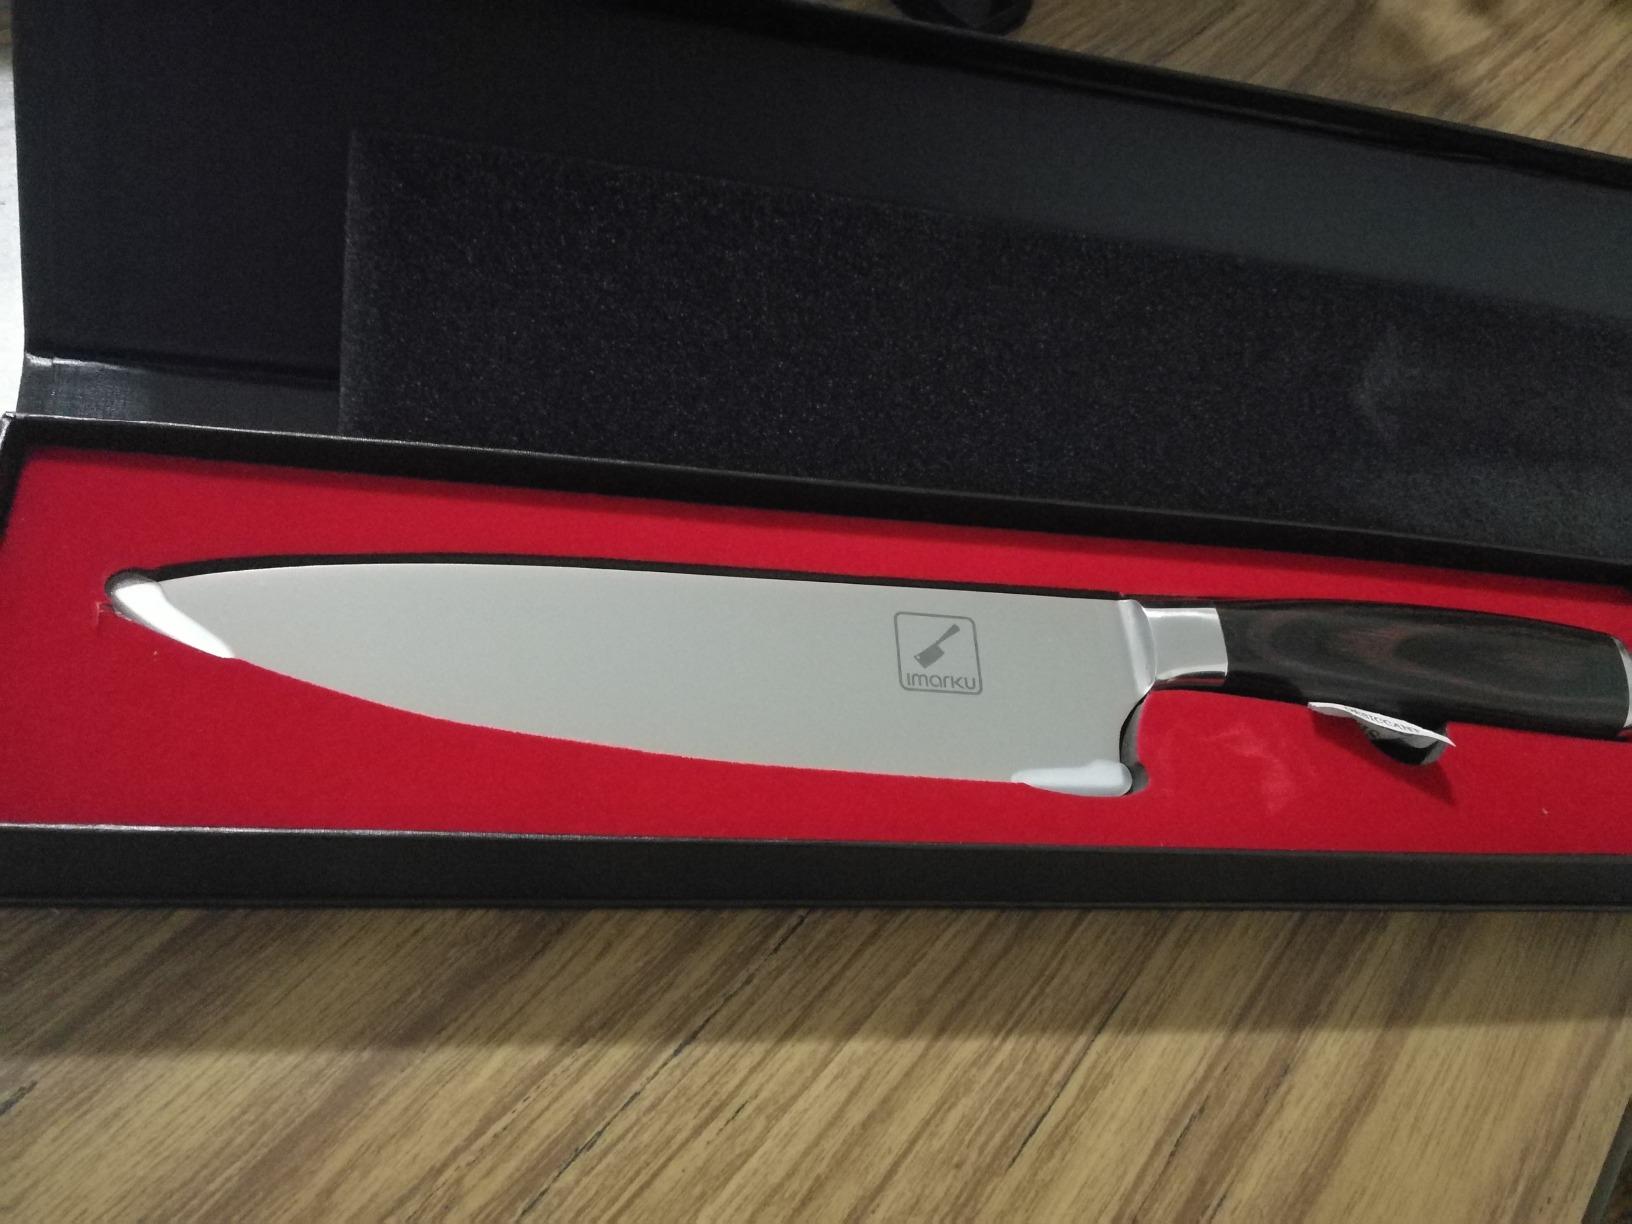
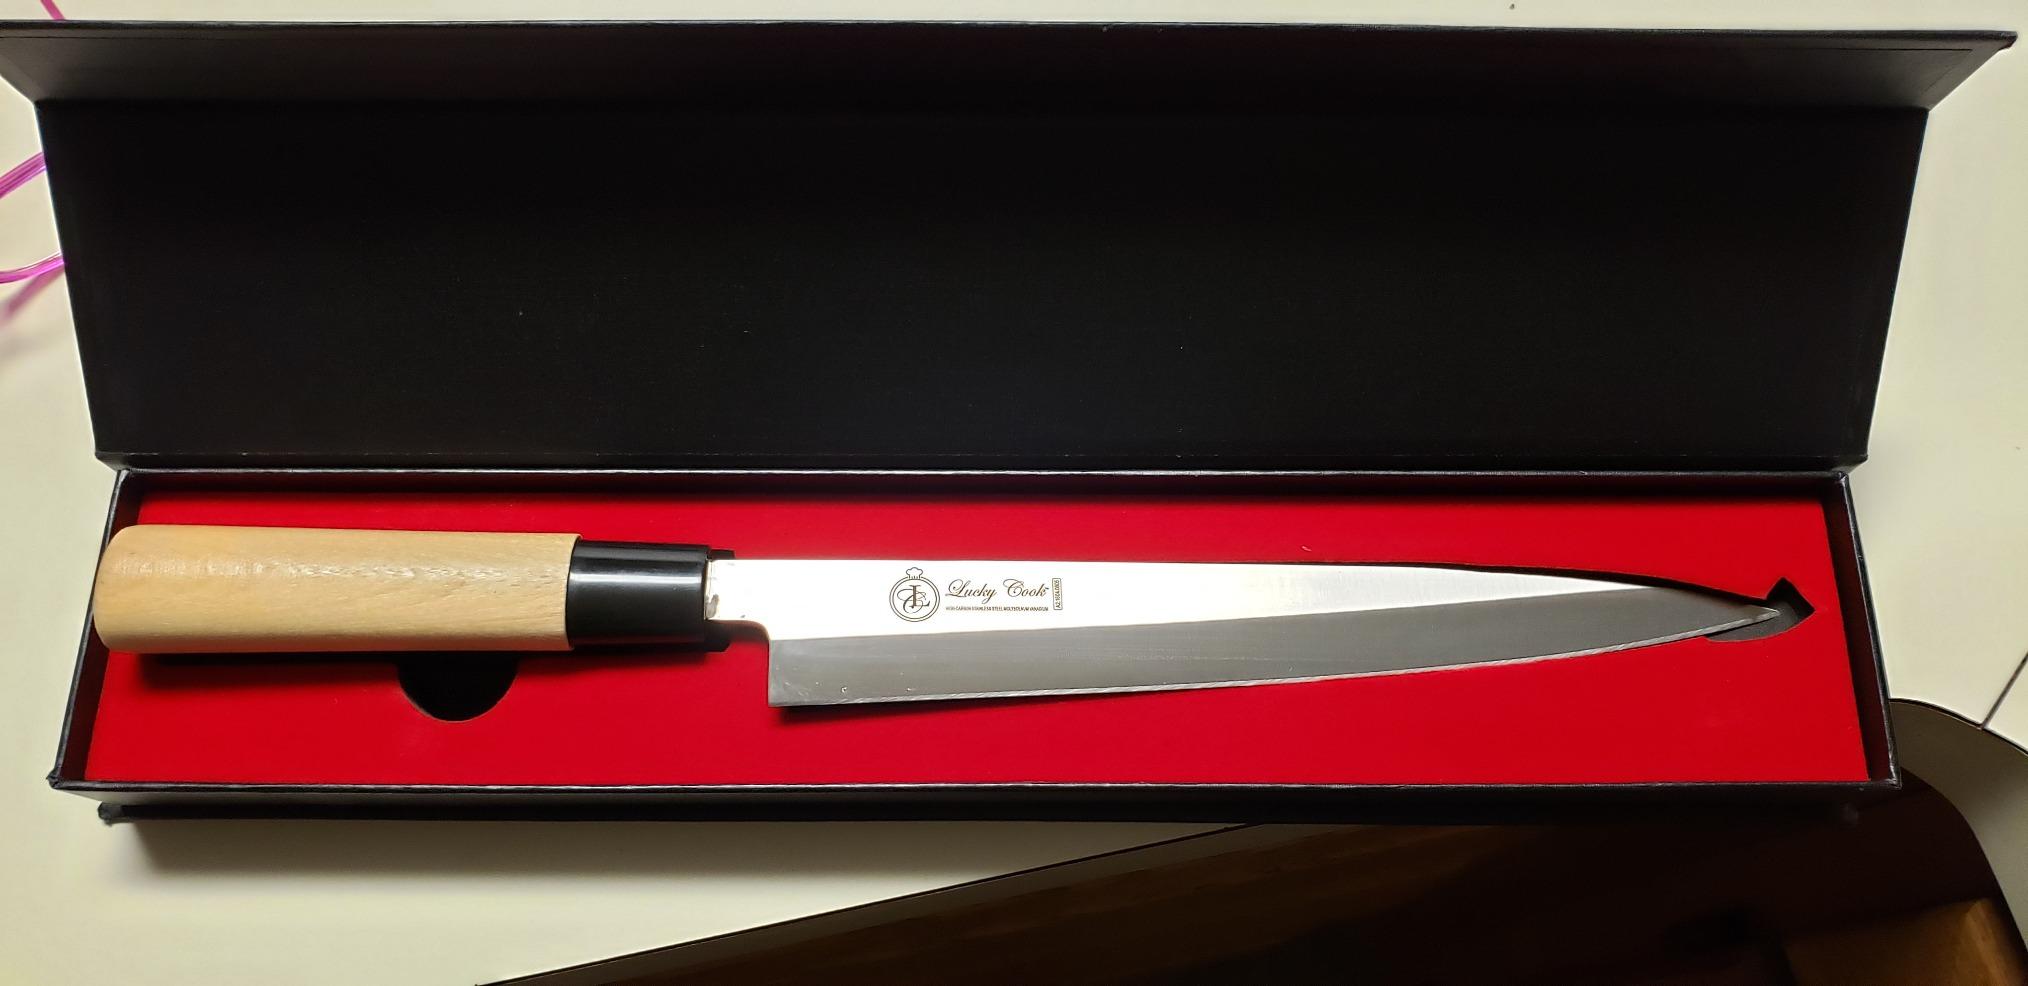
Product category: items_knife
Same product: no